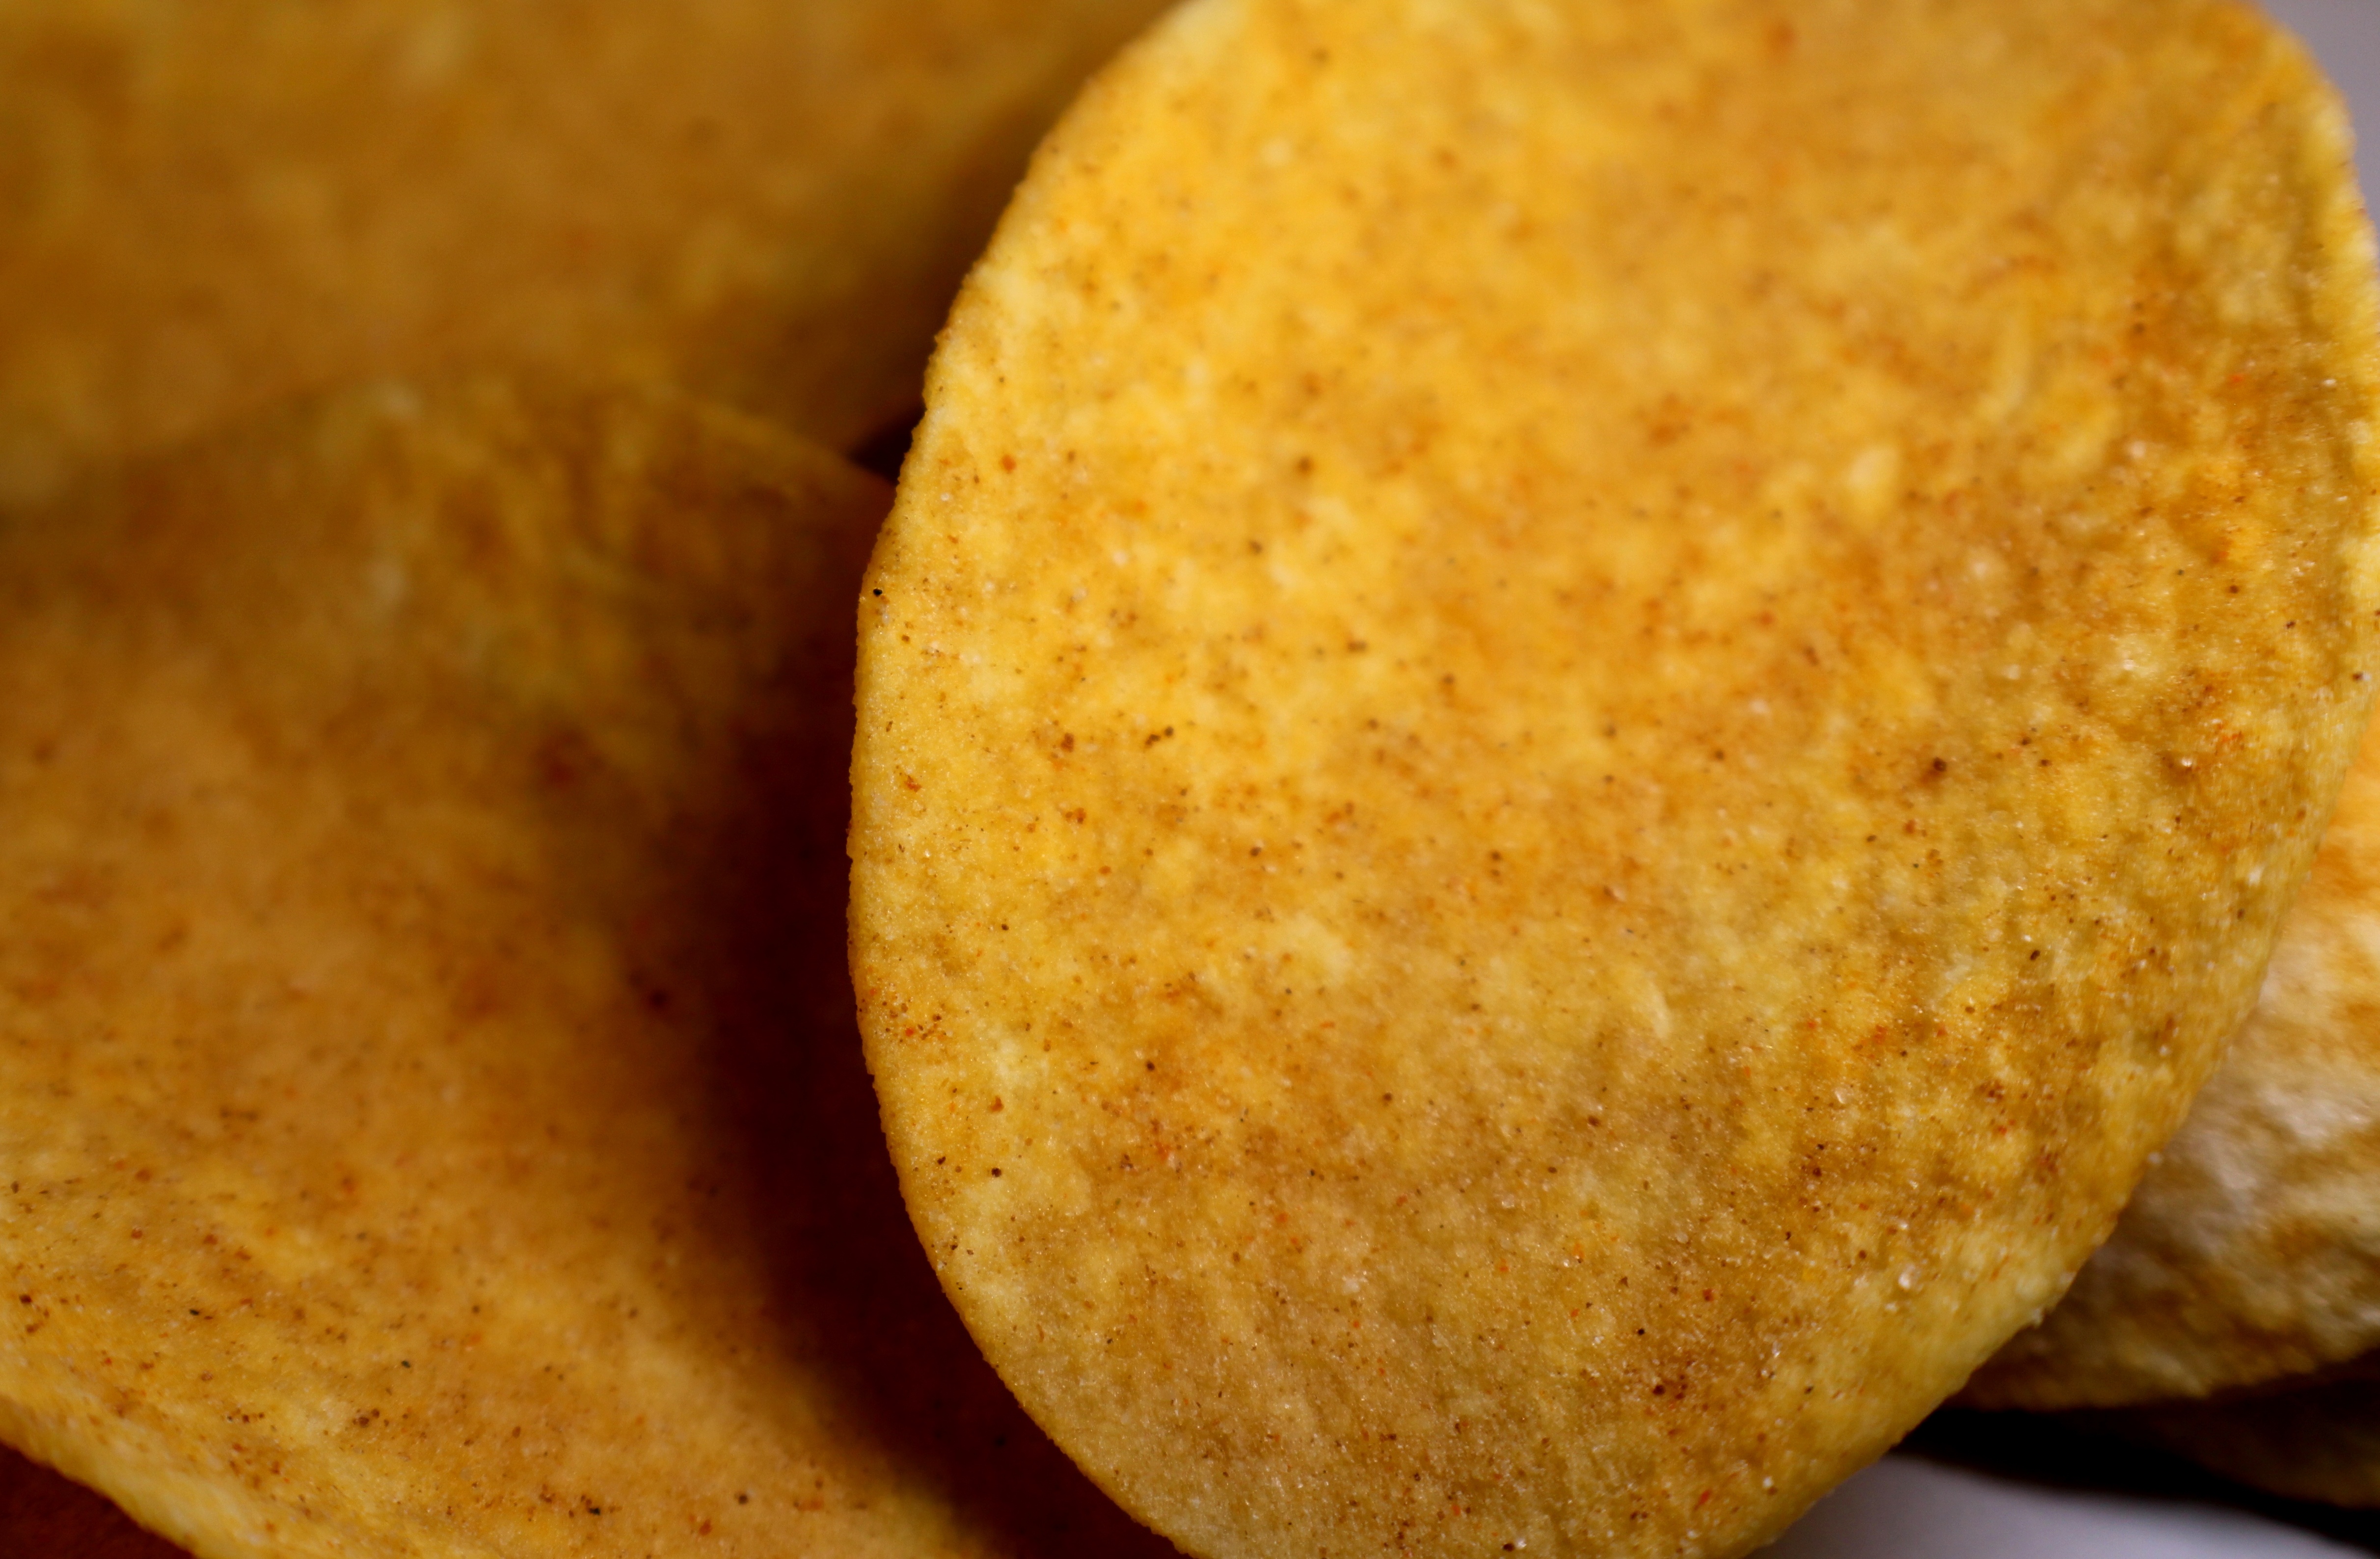
dish, meal, food, produce, vegetable, yellow, breakfast, baking, snack, dessert, eat, cuisine, hearty, salty, vegetarian food, crispy, chips, baked goods, nibble, crisps, junk food, snickerdoodle, arancini, potato chips, salty snack, snack food, indian cuisine, stack of chips